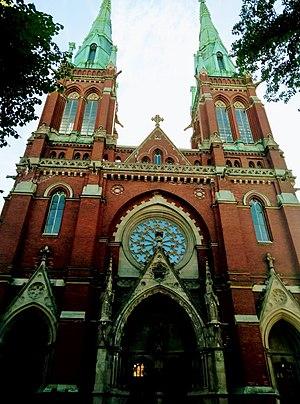
L'église Saint-Jean à Helsinki, Finlande est une église luthérienne dessinée par l'architecte suédois Adolf Melander dans un style néogothique. Il s'agit de la plus grande église de Finlande construite en pierre par le nombre de places assises.